Union City, Tennessee

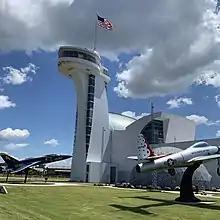
Discovery Park of America in Union City, TN.

The Goodyear Tire & Rubber Company operated a plant in the city from 1969 to 2011. On February 10, 2011, Goodyear announced that the Union City plant would shut down by the end of the year. On June 11, 2011, production ceased at the plant.